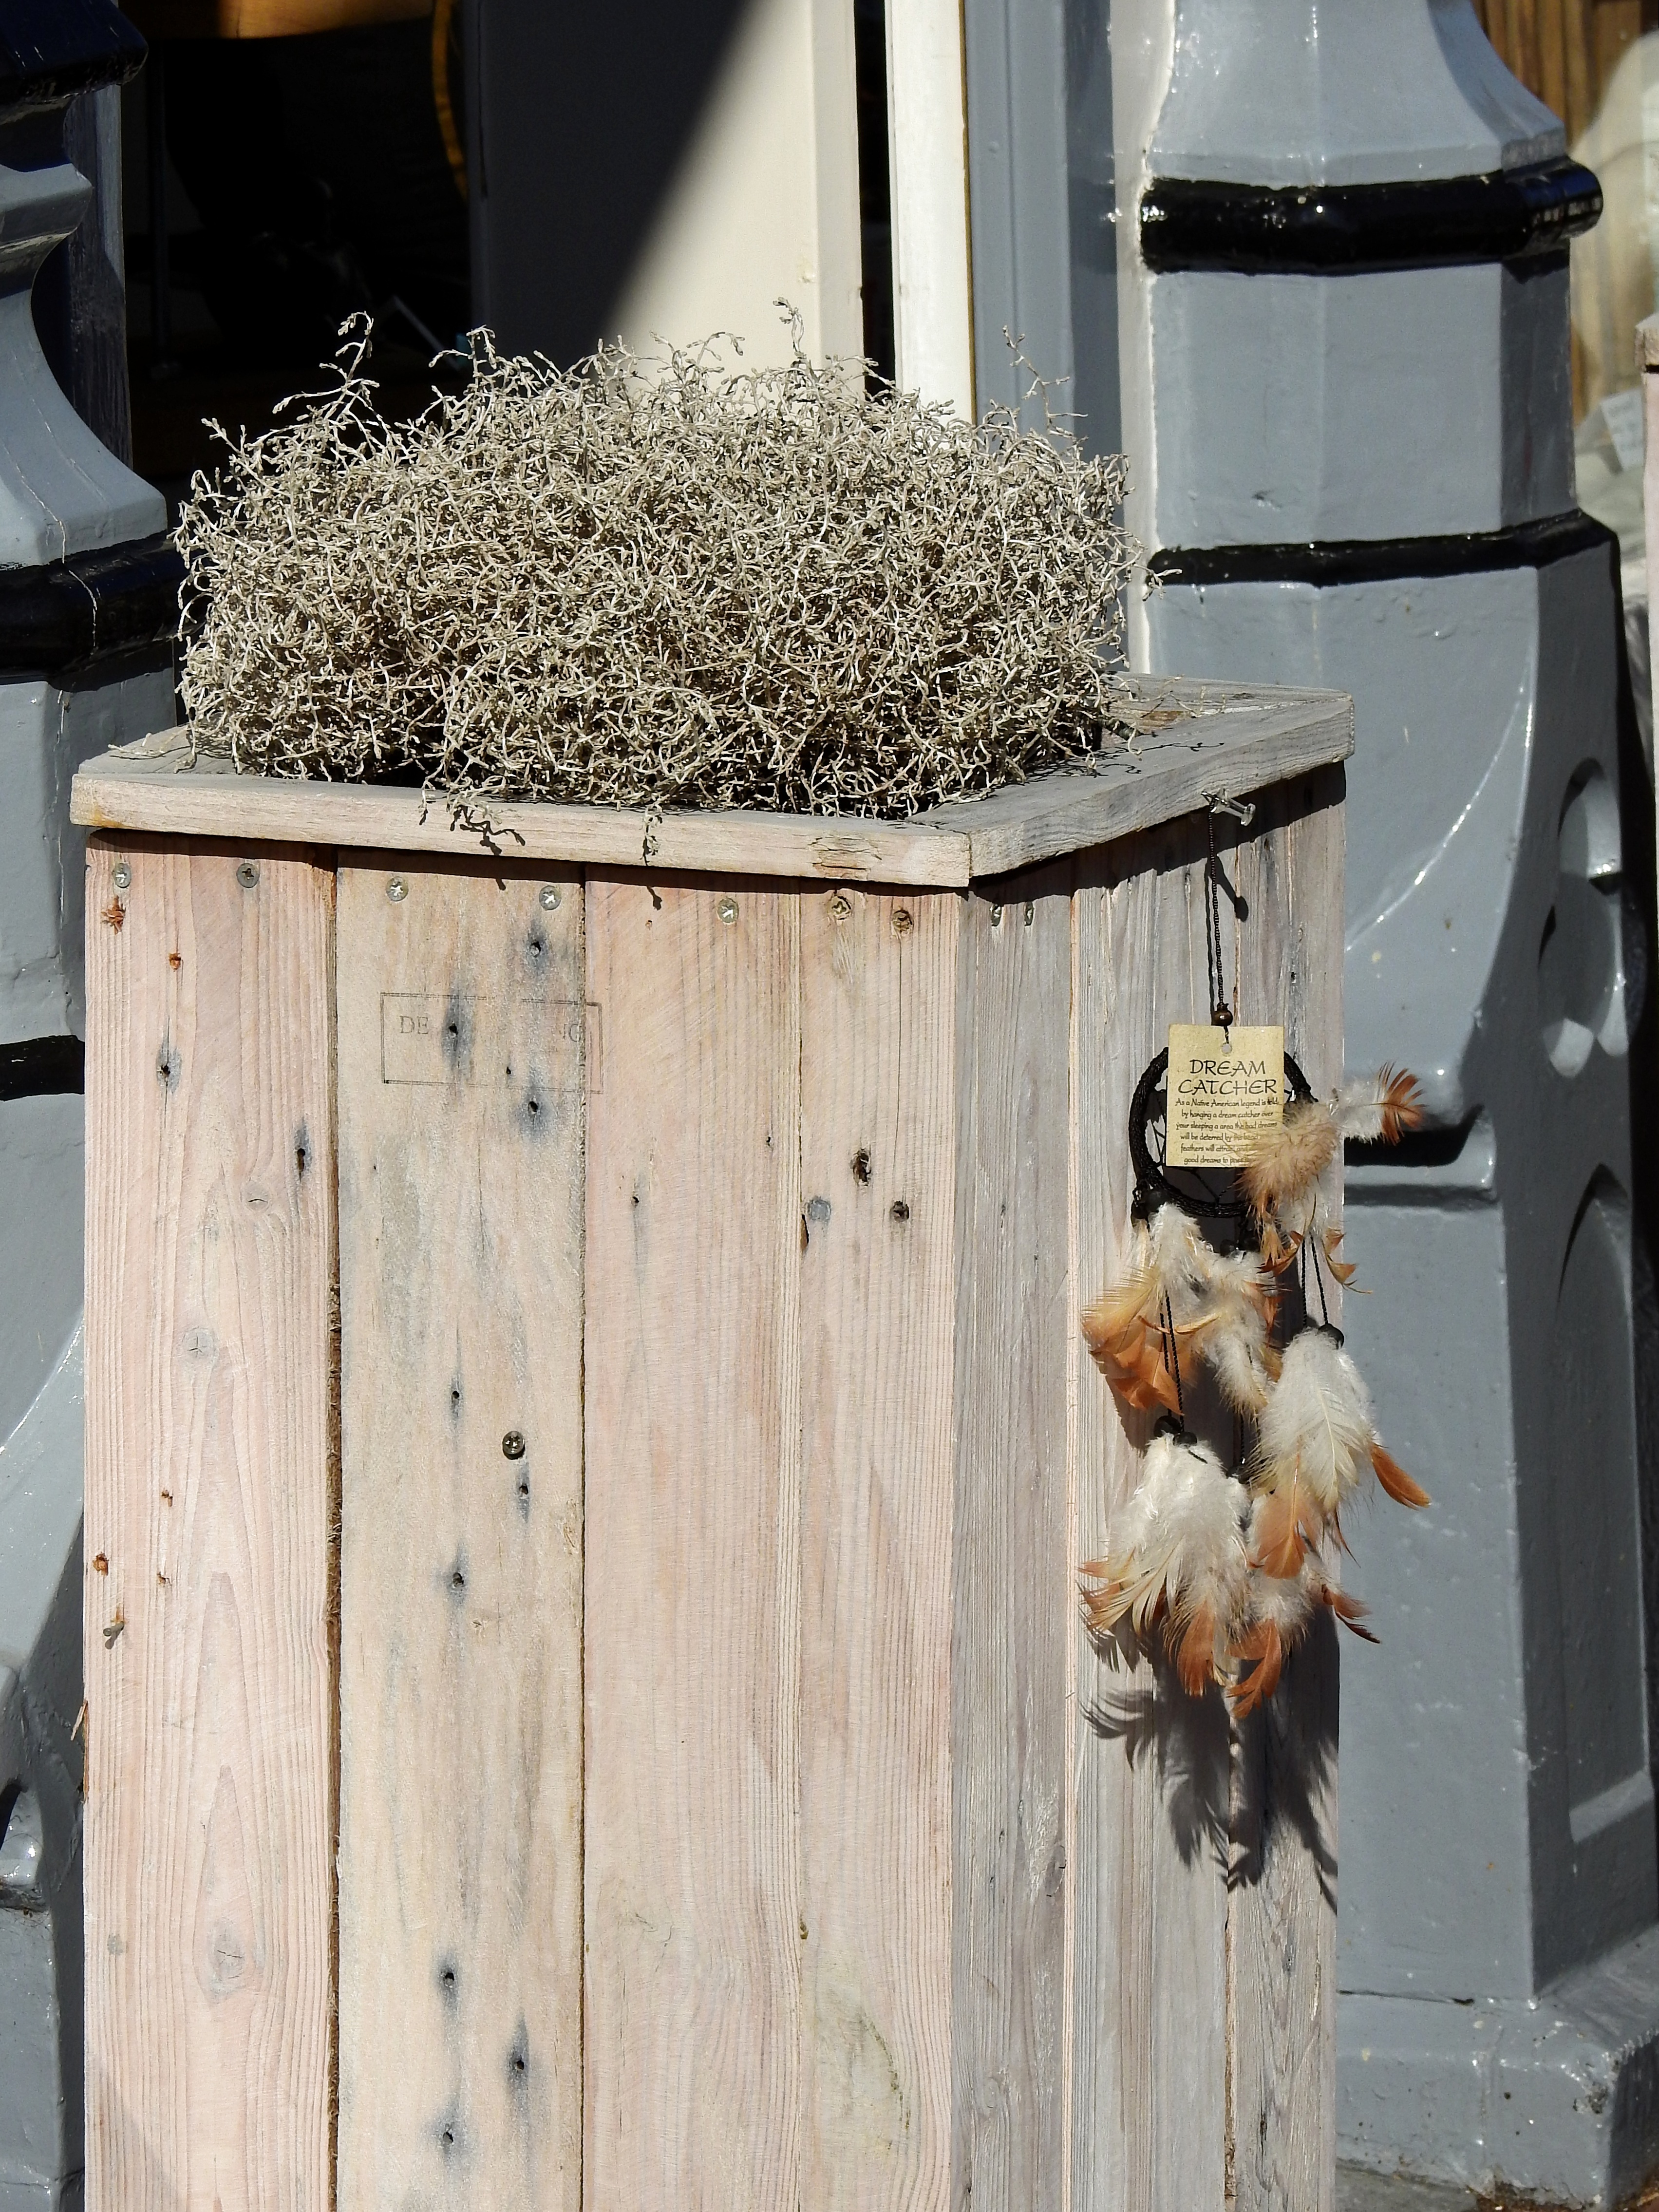
plant, wood, flower, decoration, bucket, deco, background, bird feeder, plant pots